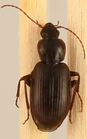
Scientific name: Calathus advena
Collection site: Niwot Ridge NEON (NIWO), plot NIWO_001